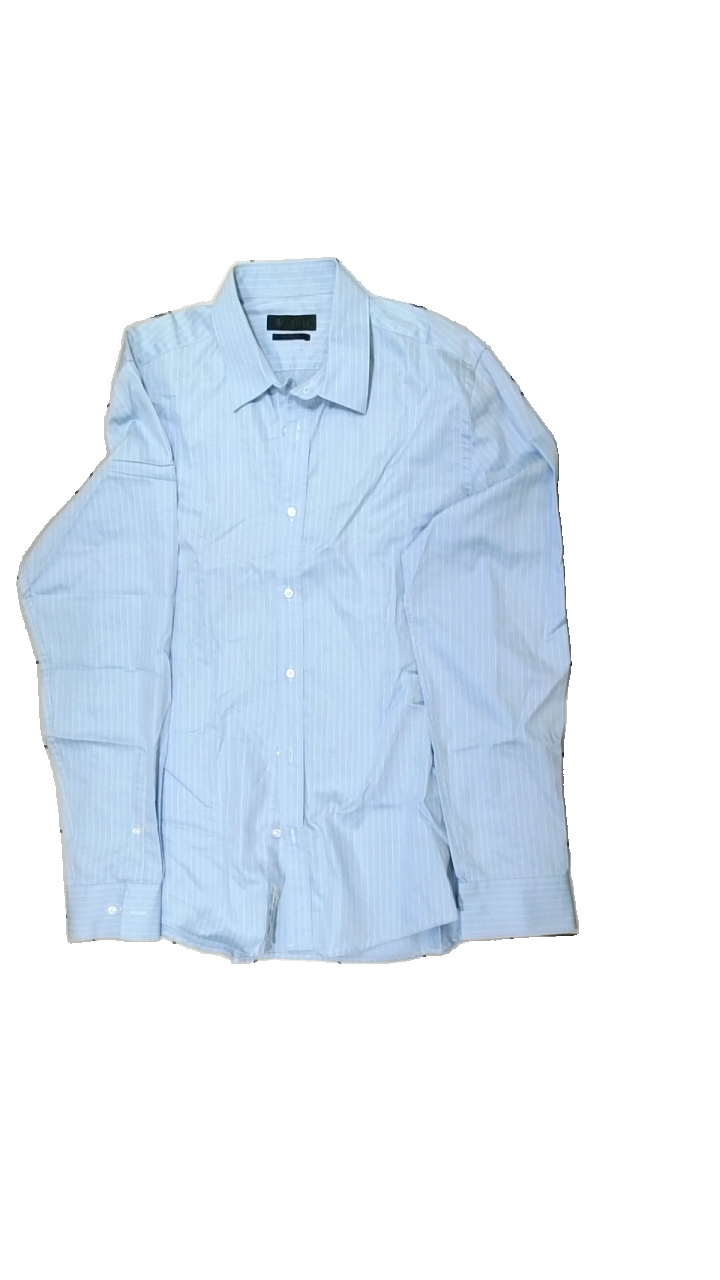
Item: Shirt (Men)
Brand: Riley
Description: randig skjorta
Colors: Blue, White
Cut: Regular
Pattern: Striped
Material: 100% bomull
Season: All
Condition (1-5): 4
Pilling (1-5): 4
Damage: smuts fläck
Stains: Minor
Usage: Reuse
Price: <50